Veendum Prabhatham

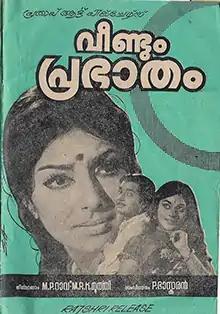
Poster

Veendum Prabhatham ("Morning Again") is a 1973 Indian Malayalam-language film, directed by P. Bhaskaran and produced by M. P. Rao and M. R. K. Moorthy. The film stars Prem Nazir, Vijayasree, Sharada, Jose Prakash and Prema. It was released on 27 April 1973 and became a success.